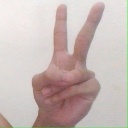
अक्षर: क